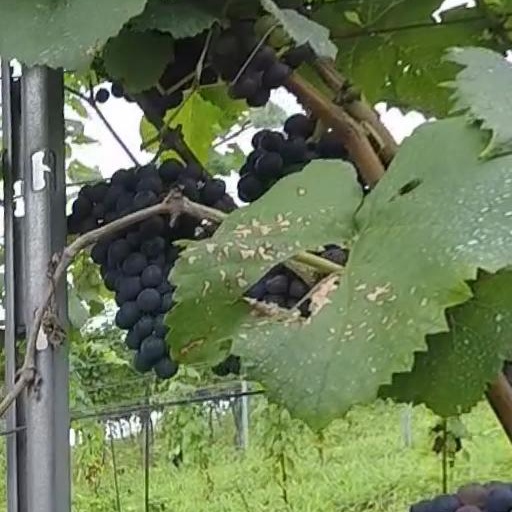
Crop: grape